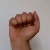
The image shows a hand gesture representing the letter 'A' in Indian Sign Language.